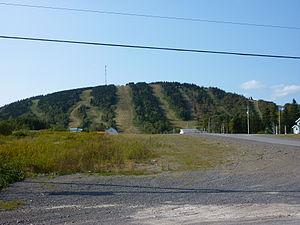
Parc régional de Val-d'Irène dans La Matapédia, Québec, Canada
Le parc régional de Val-d'Irène est un parc régional québécois voué à la mise en valeur d'une montagne qui culmine à 685 m. Il est situé à Sainte-Irène dans la vallée de la Matapédia.
Val-d'Irène est un hameau de la municipalité canadienne de Sainte-Irène faisant partie de la municipalité régionale de comté de La Matapédia dans la région administrative du Bas-Saint-Laurent dans l'Est du Québec.
Sainte-Irène est une municipalité de paroisse de plus de 300 habitants située dans l'est du Québec dans la vallée de la Matapédia au Bas-Saint-Laurent. C'est la deuxième plus grande municipalité de La Matapédia en superficie avec son territoire couvrant une surface de 12 000 hectares. Sainte-Irène grâce au centre de ski du parc régional de Val-d'Irène est un centre touristique important dans la région. Cette municipalité a été fondée en 1930.